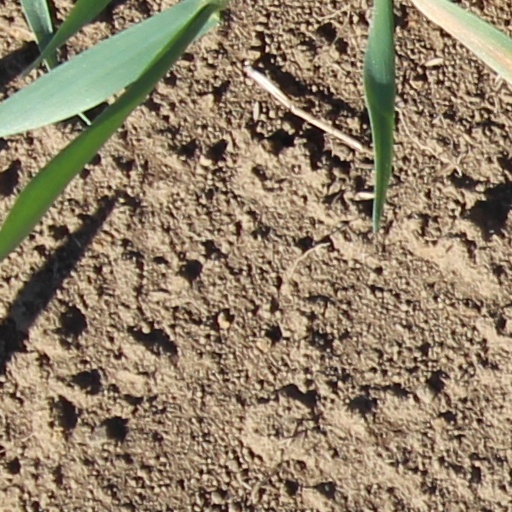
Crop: wheat